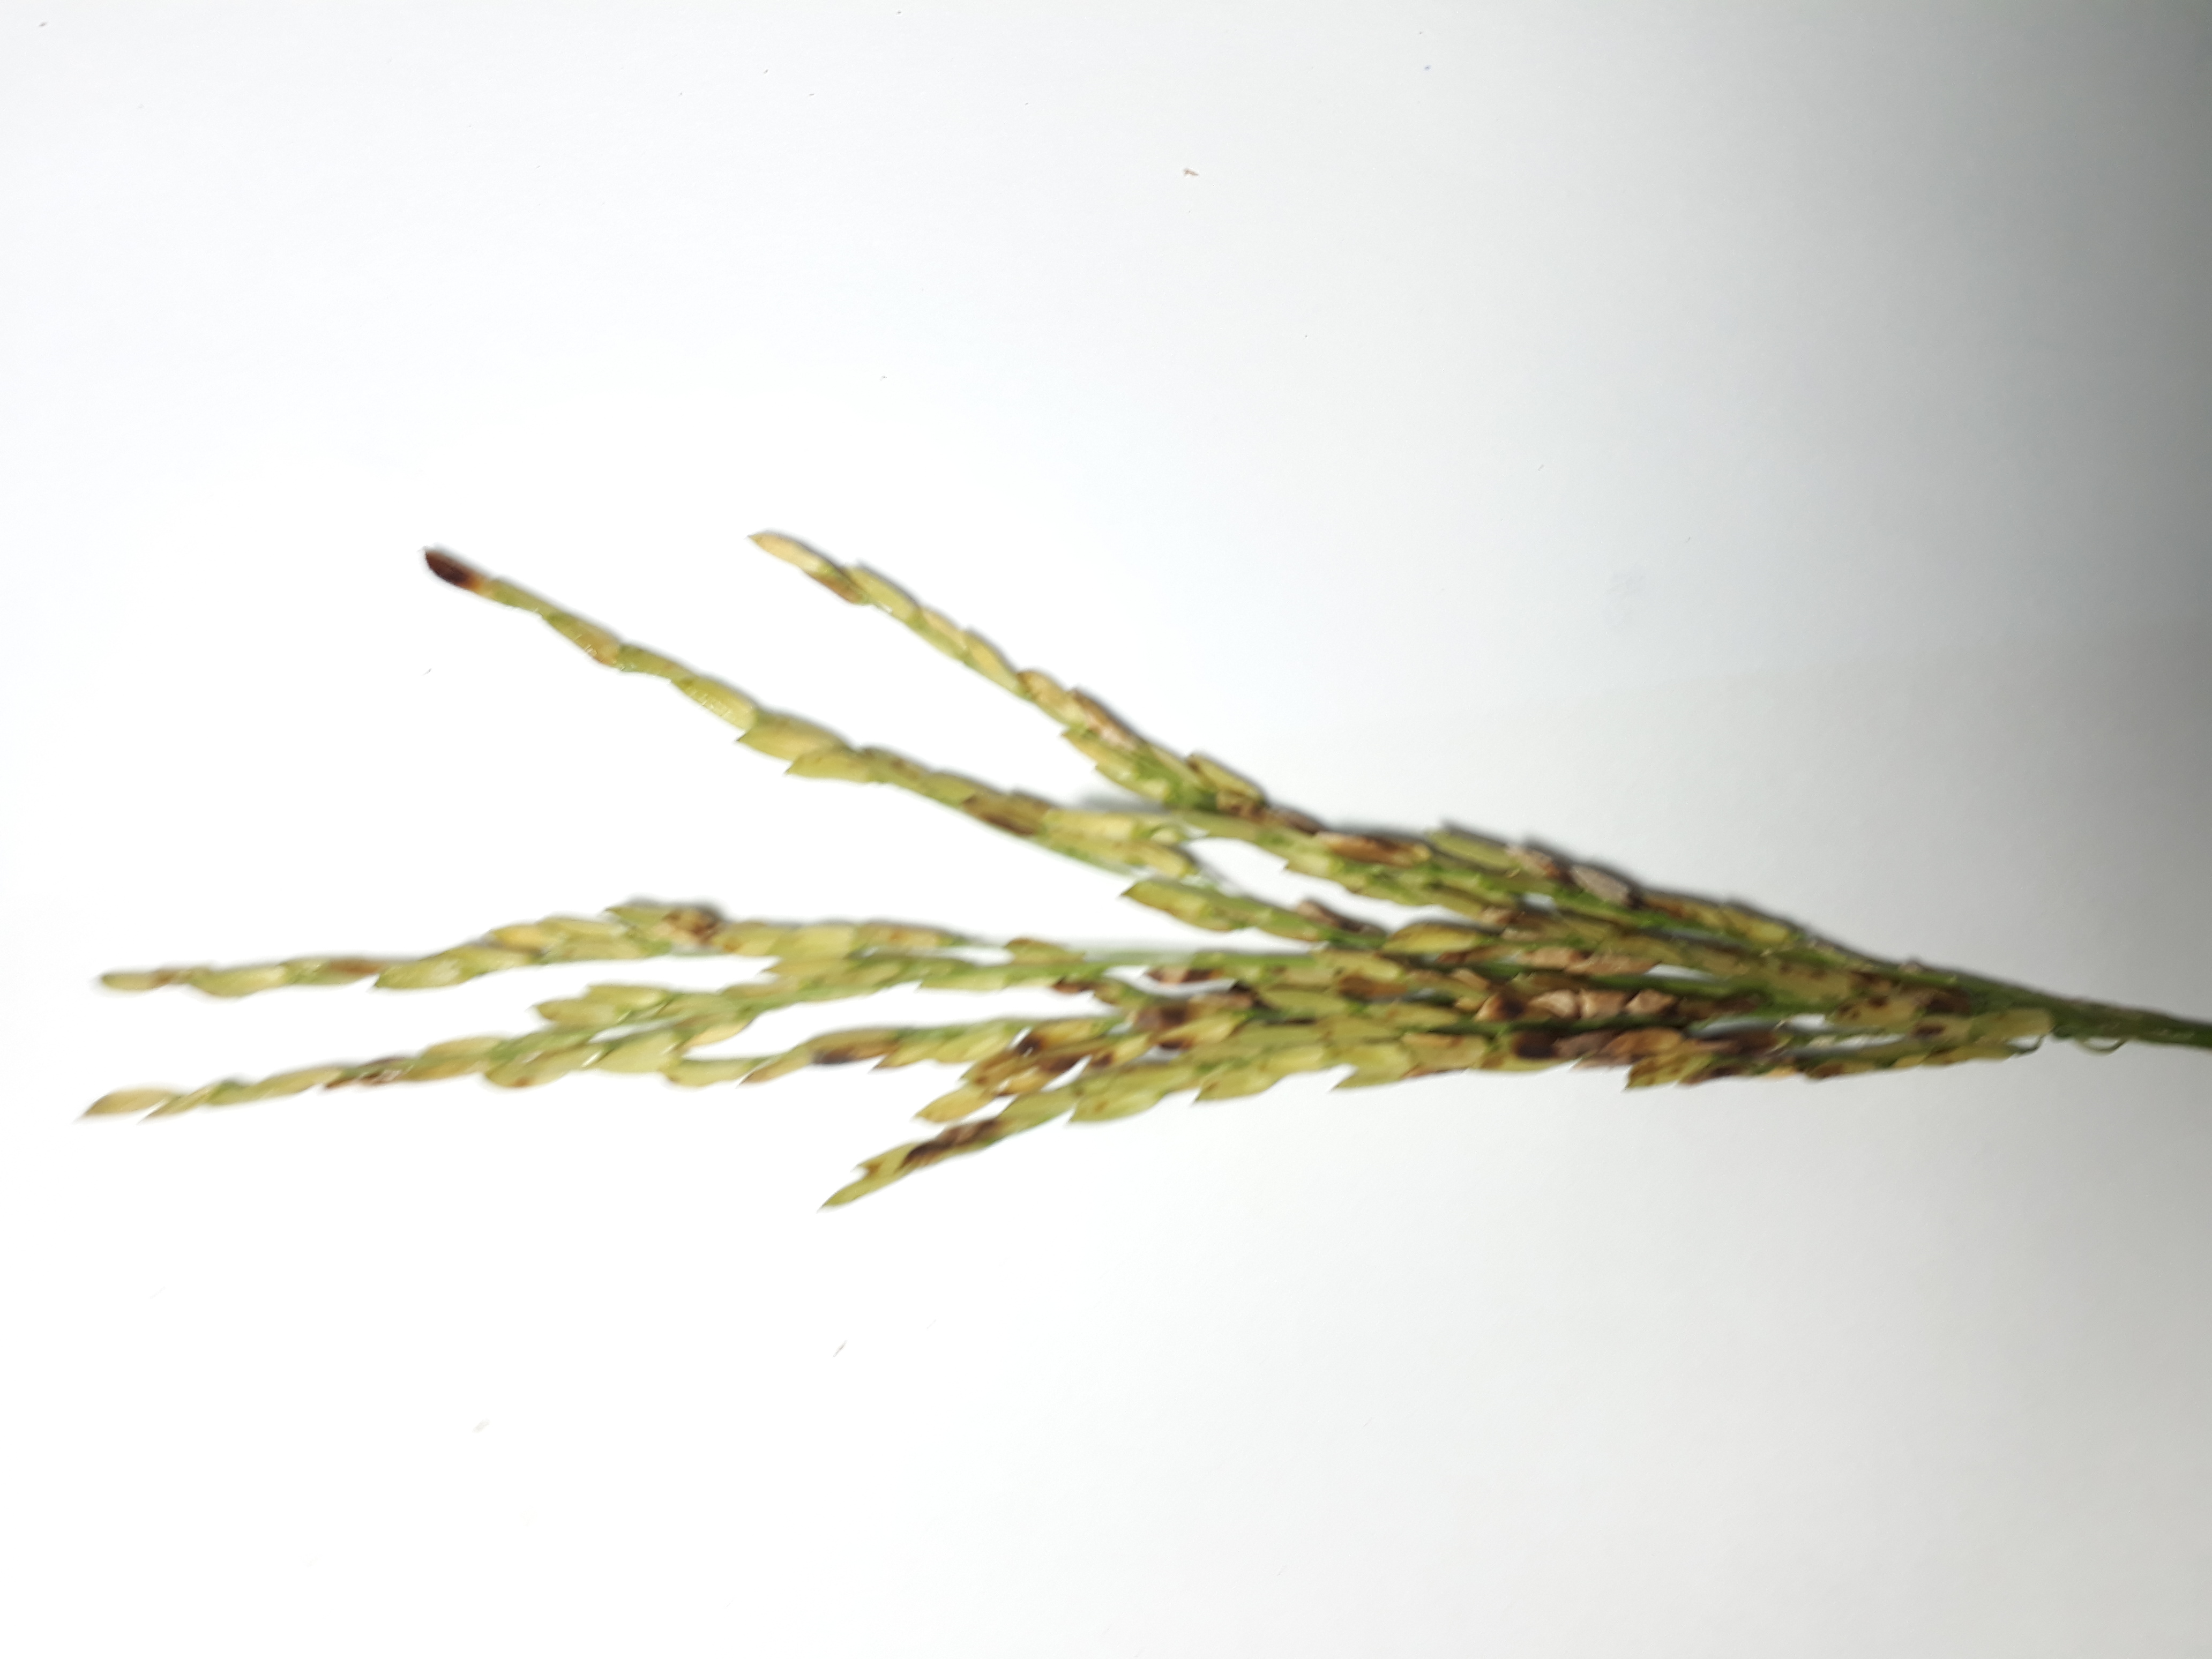
Label: Very Damage